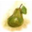
Label: pear